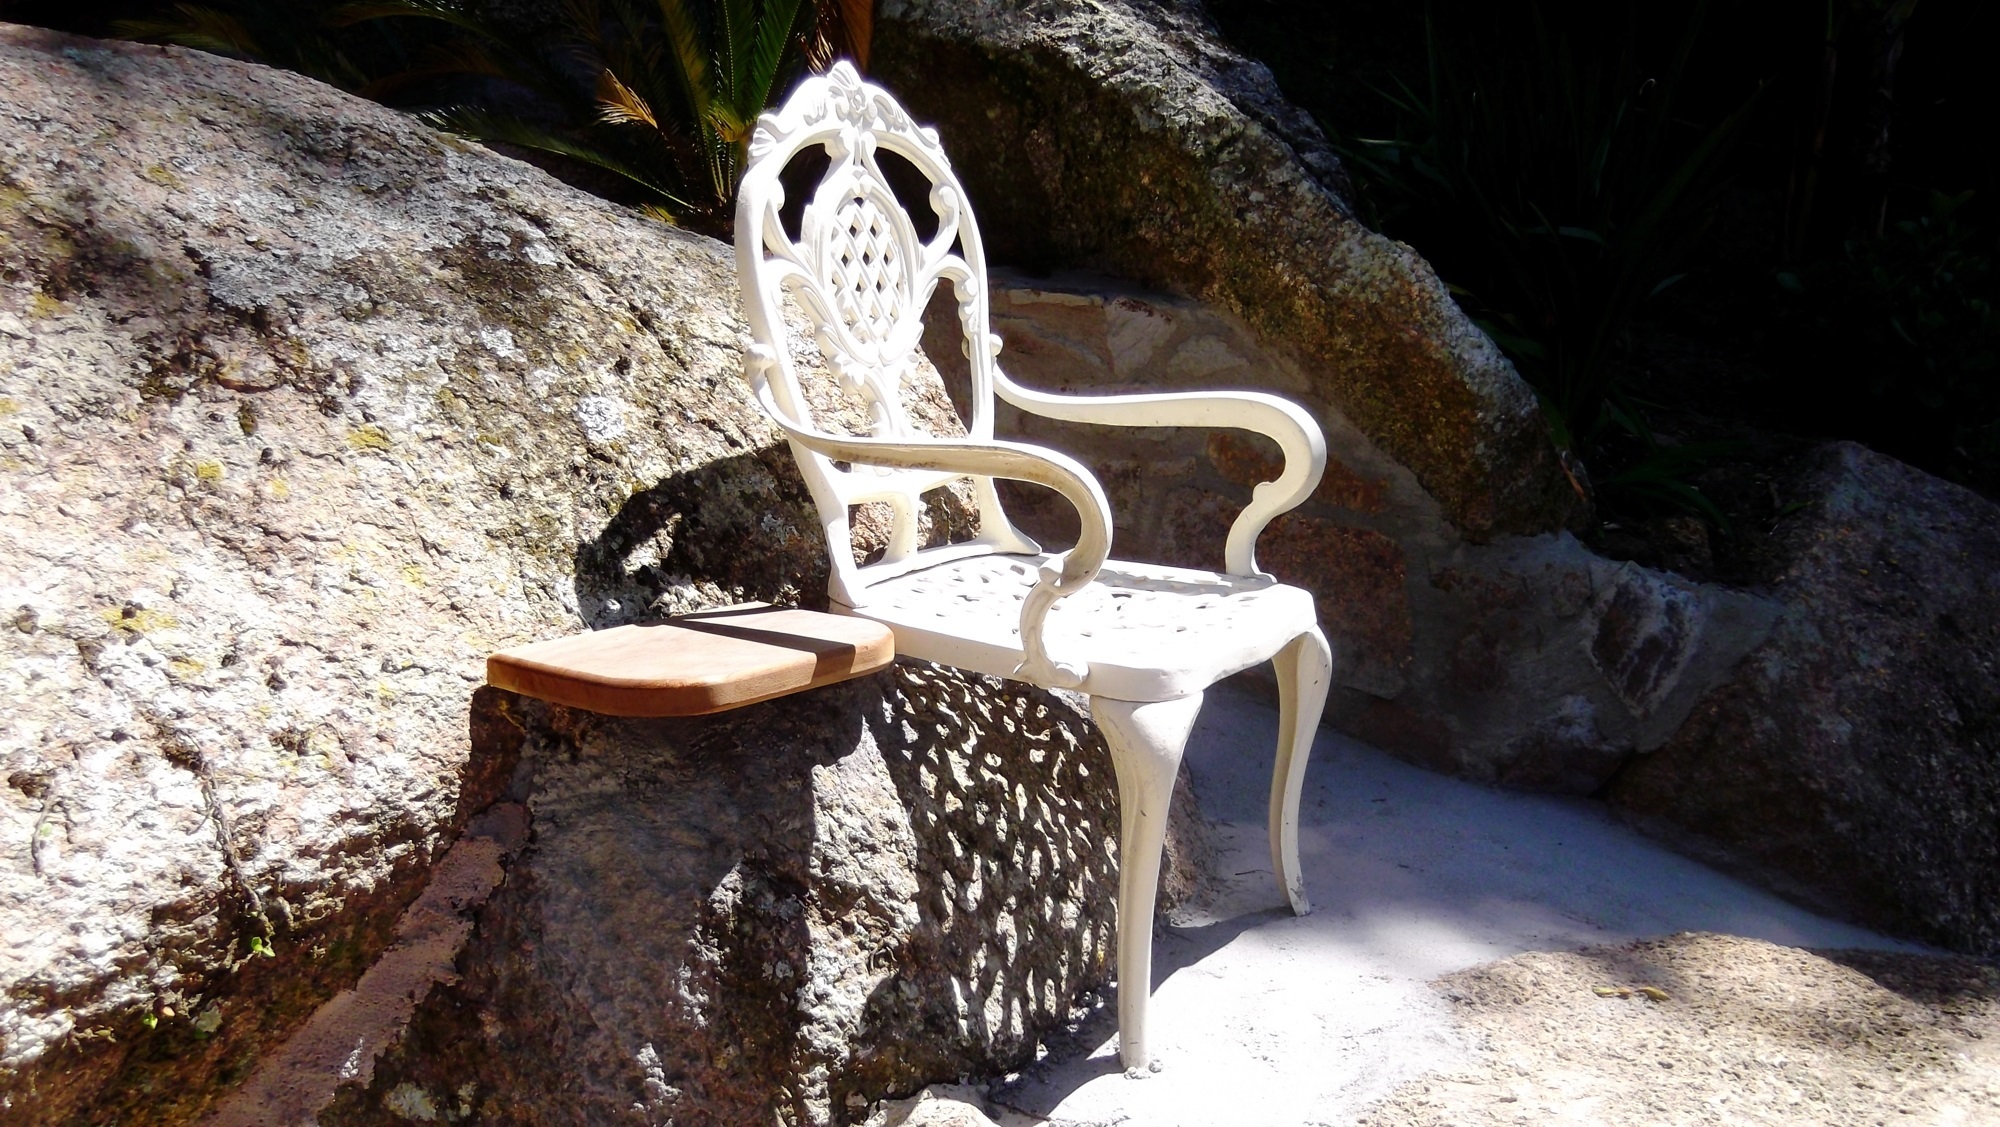
wood, sculpture